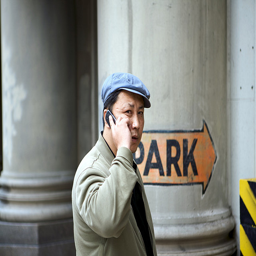
A man is walking around huge columns while talking on his phone.
A man wearing a blue denim cap standing beside a parking sign talks on his cellphone.
A man in a hat talks on his cell phone while facing a parking lot.
A man talking on a cell phone next to a parking sign.
A person that is on his cell phone.